Monmouthshire

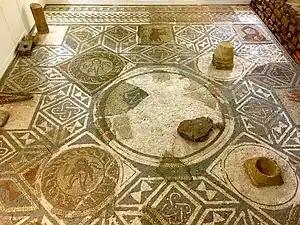
Four Seasons mosaic from a "domus" at Venta Silurum

Evidence of human activity in the Mesolithic period has been found across Monmouthshire; examples include remains on the Caldicot and Wentloog Levels and at Monmouth. A major hoard of Bronze Age axes was discovered at St Arvans. The county has a number of hillfort sites, such as those at Bulwark and Llanmelin Wood. The latter has been suggested as the capital of the Silures, a Celtic tribe who occupied south-east Wales in the Iron Age. The Silures proved among the most intractable of Rome's opponents; Tacitus described them as "exceptionally stubborn" and Raymond Howell, in his county history published in 1988, notes that while it took the Romans five years to subdue south-east England, it took thirty-five before complete subjugation of the Silurian territories was achieved.